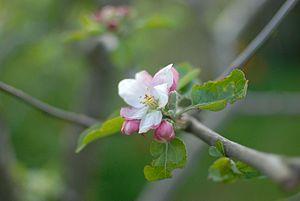
Fleur de pommier reine des reinettes, Ottignies, Belgium
La reine des reinettes est une variété de pomme remontant au moins au XVIIIᵉ siècle.